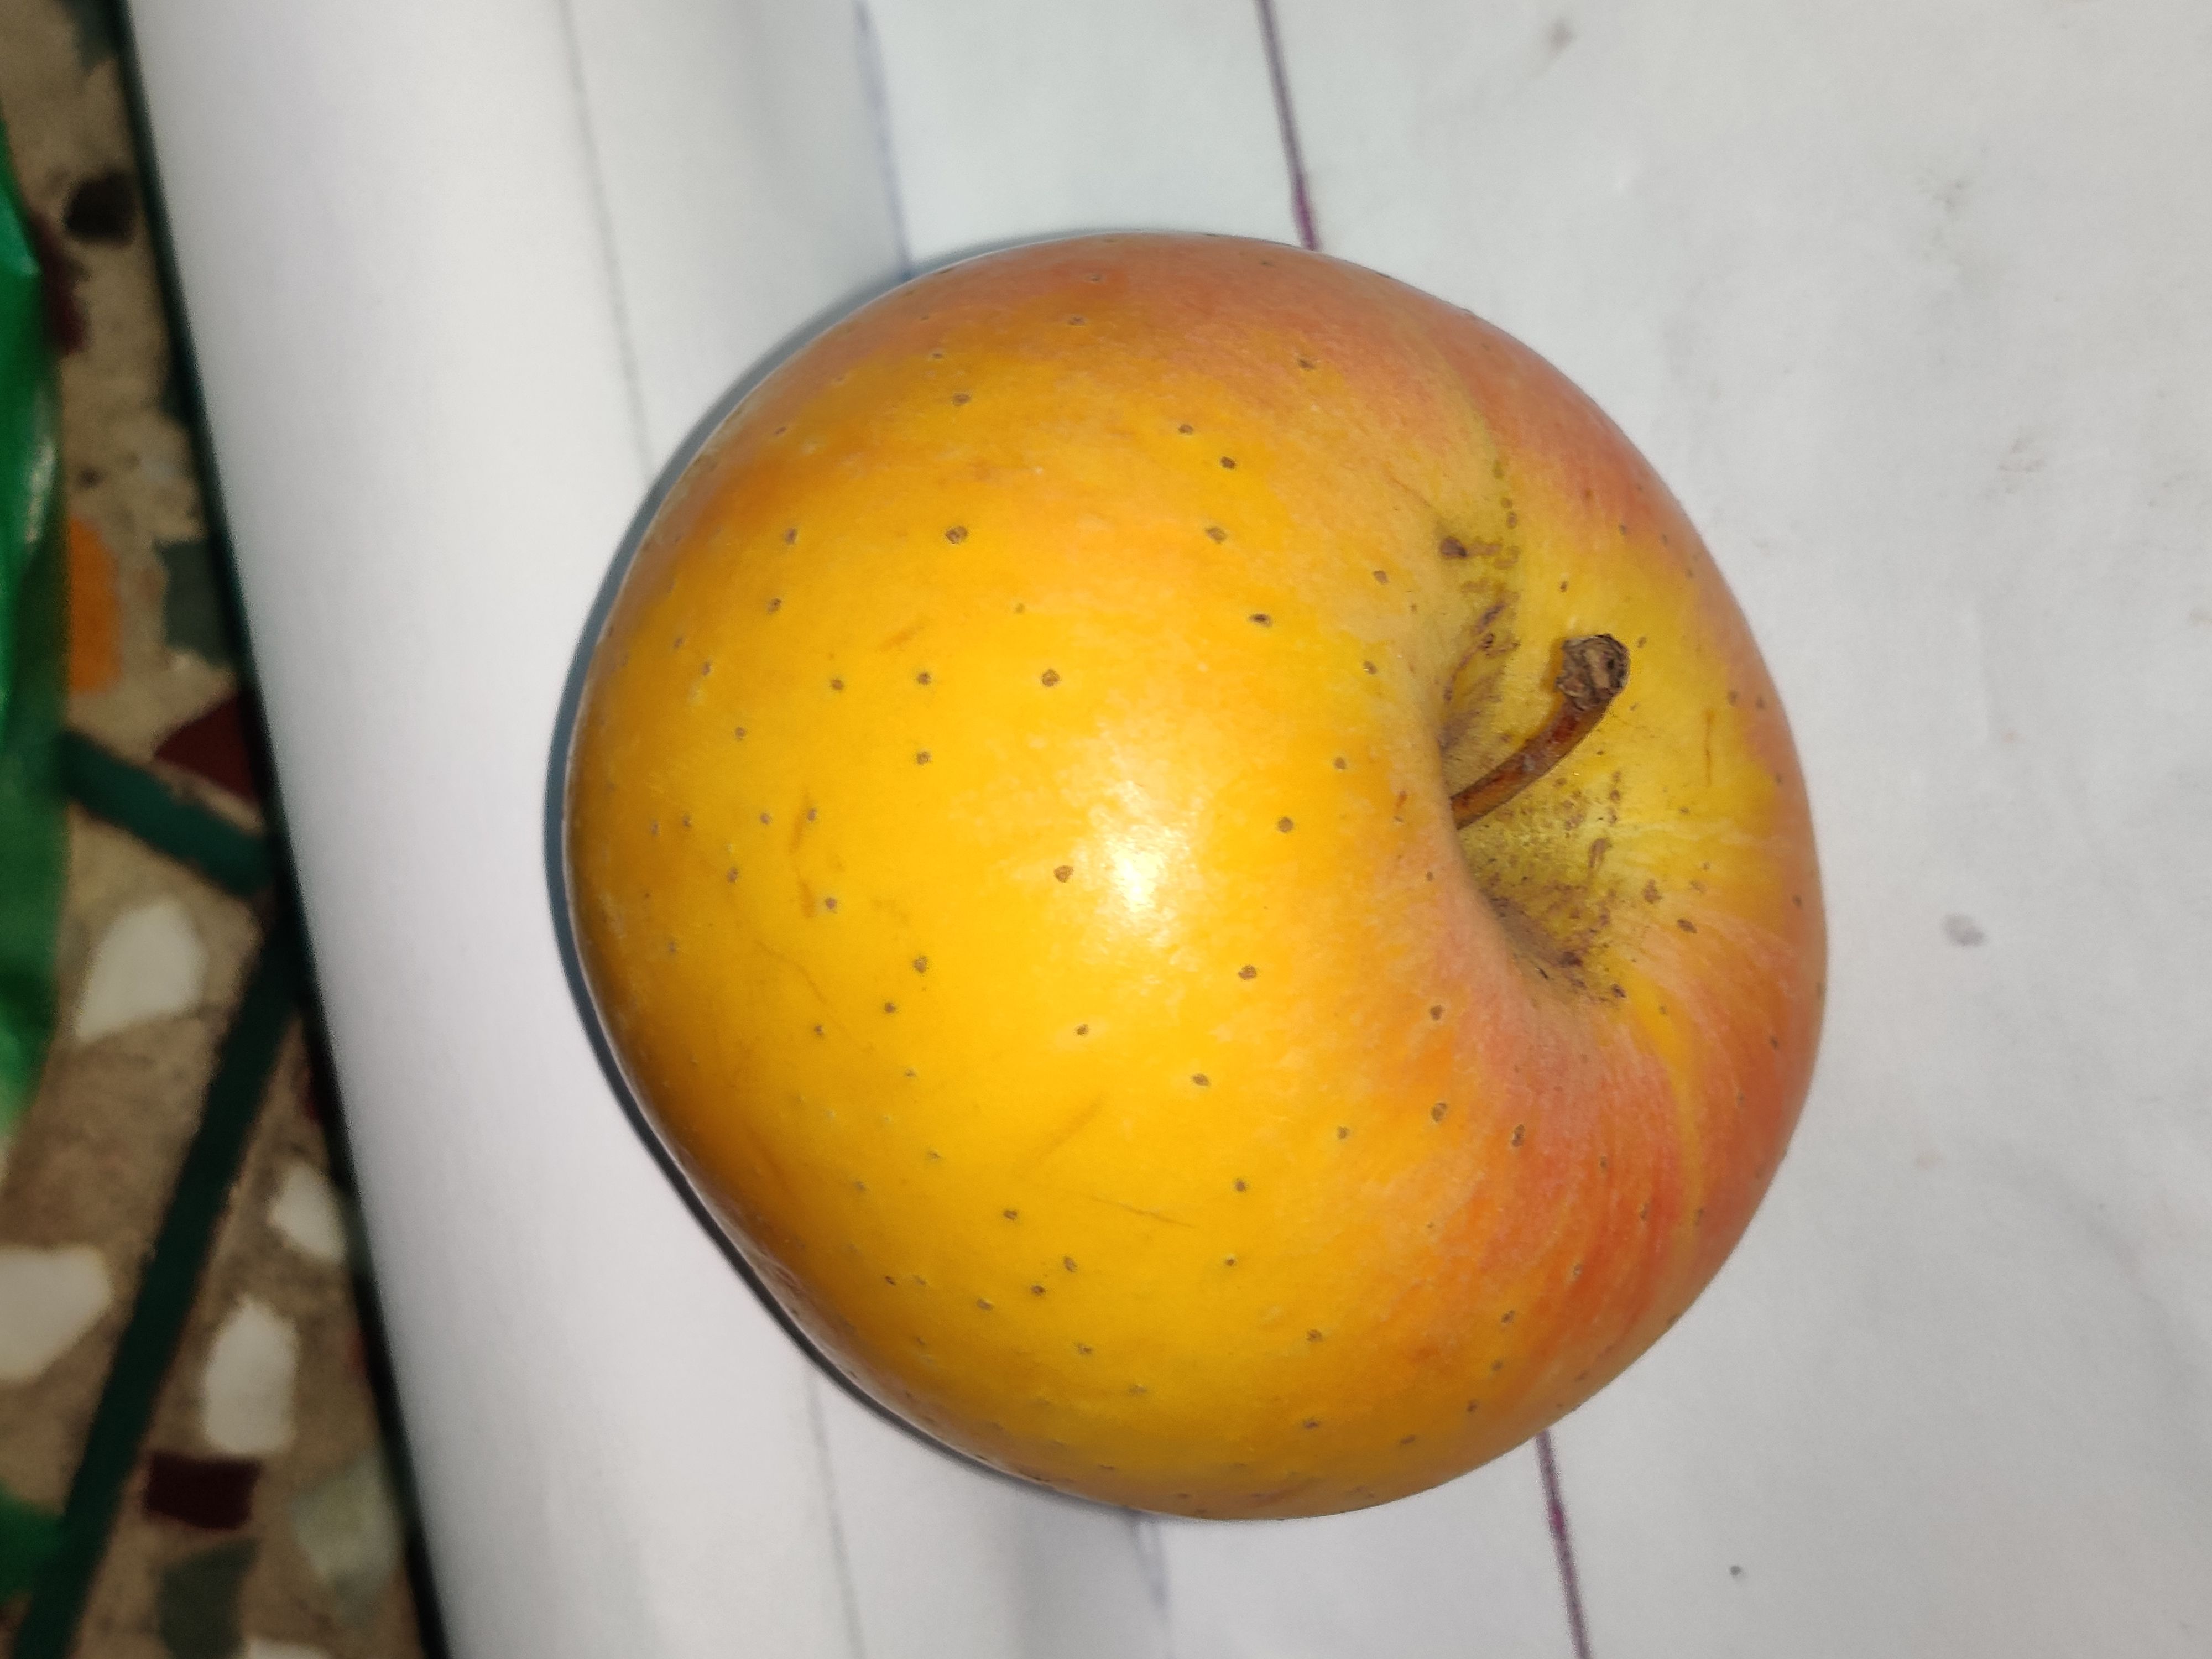
Fruit: apple
Grade: 1st-grade